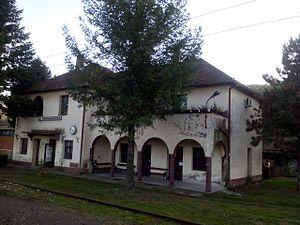
Bagrdan est un village de Serbie situé sur le territoire de la Ville de Jagodina, district de Pomoravlje. Au recensement de 2011, il comptait 767 habitants.